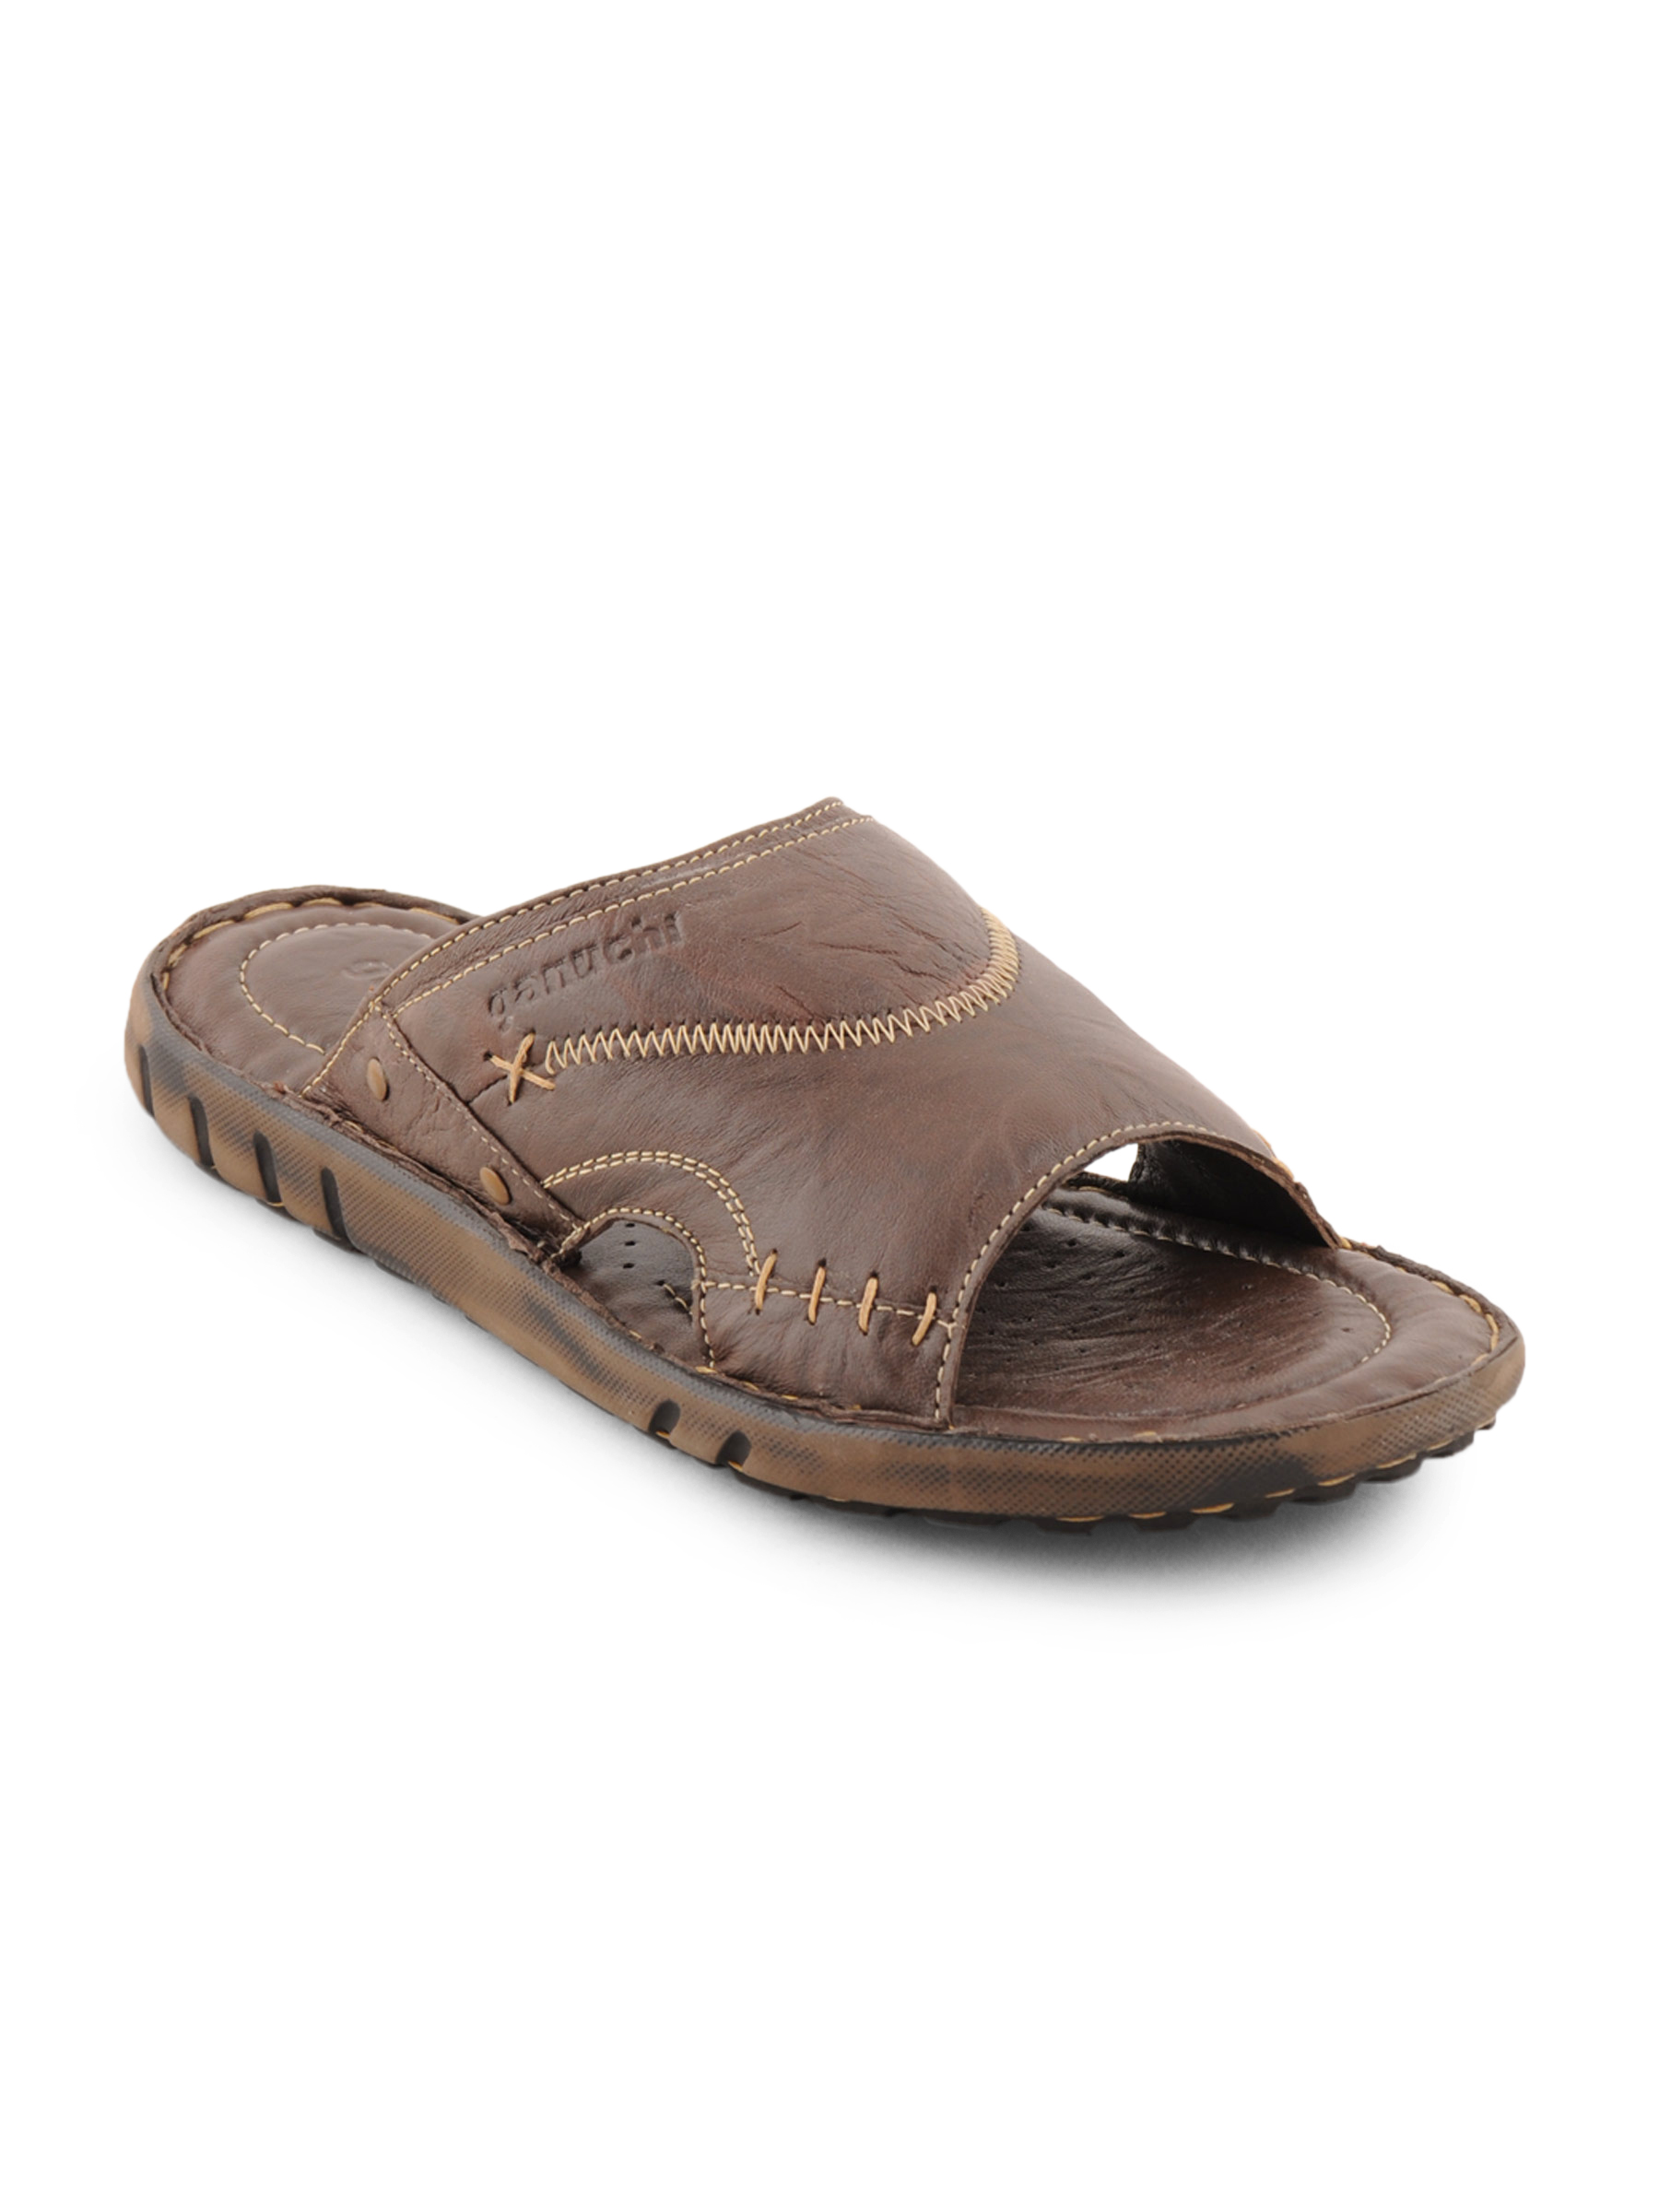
Ganuchi Men Casual Brown Sandals
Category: Footwear / Sandal / Sandals
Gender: Men
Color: Brown
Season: Summer 2011
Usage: Casual